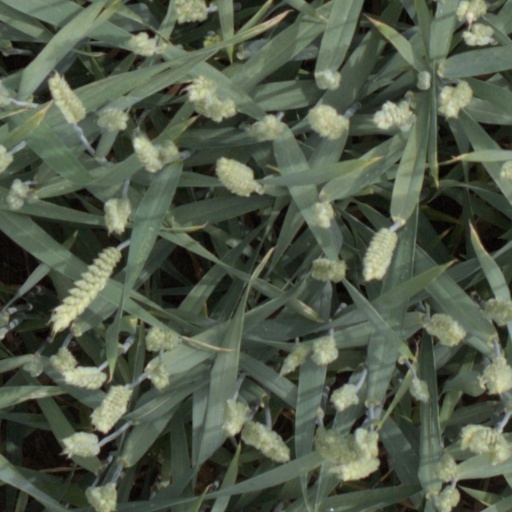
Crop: wheat